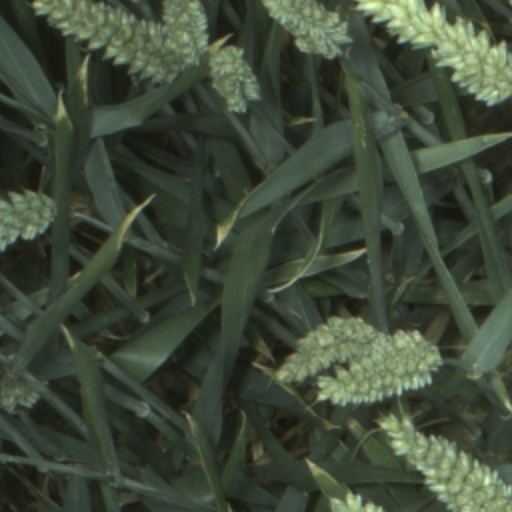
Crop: wheat